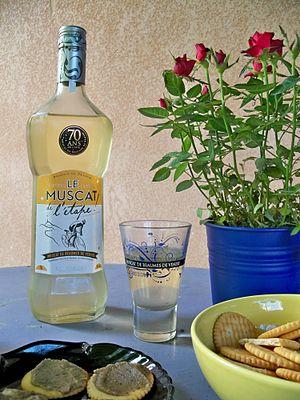
bouteille de Beaumes de Venise - Muscat de l'étape, en hommage du 100ème tour de France